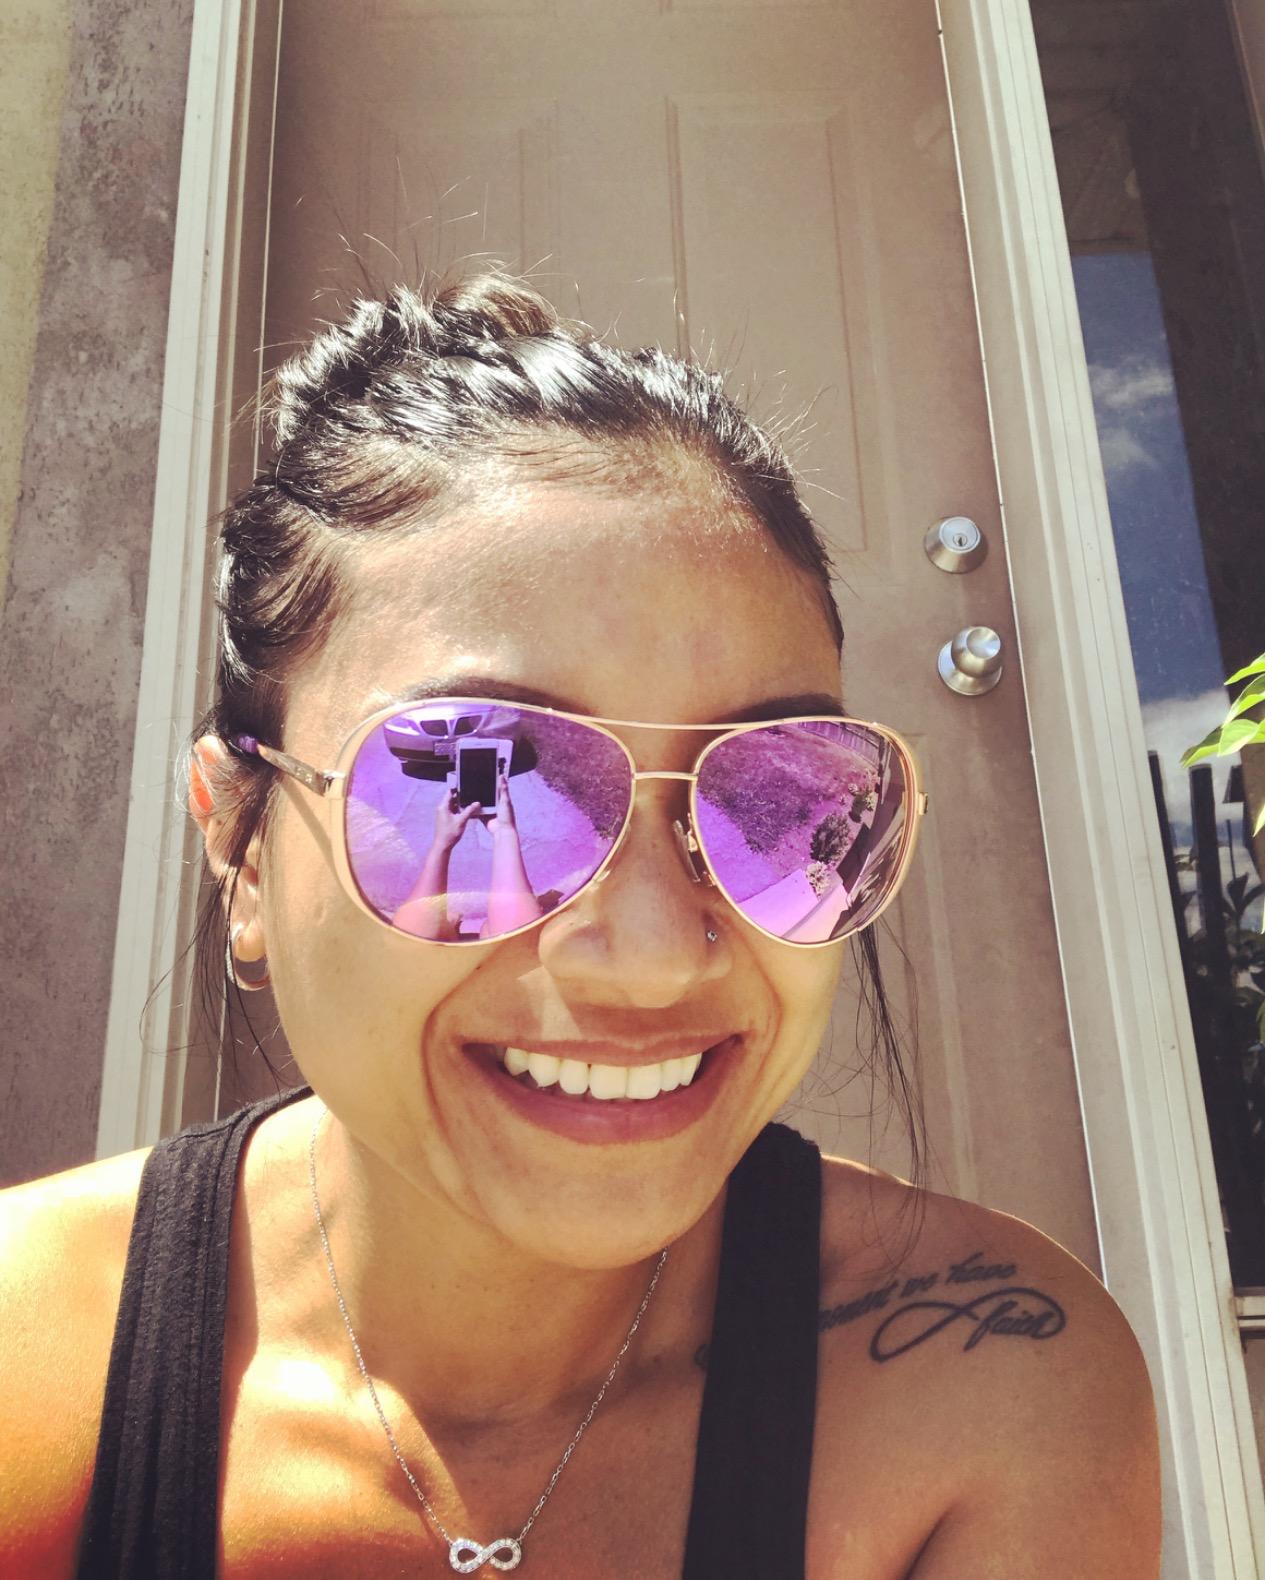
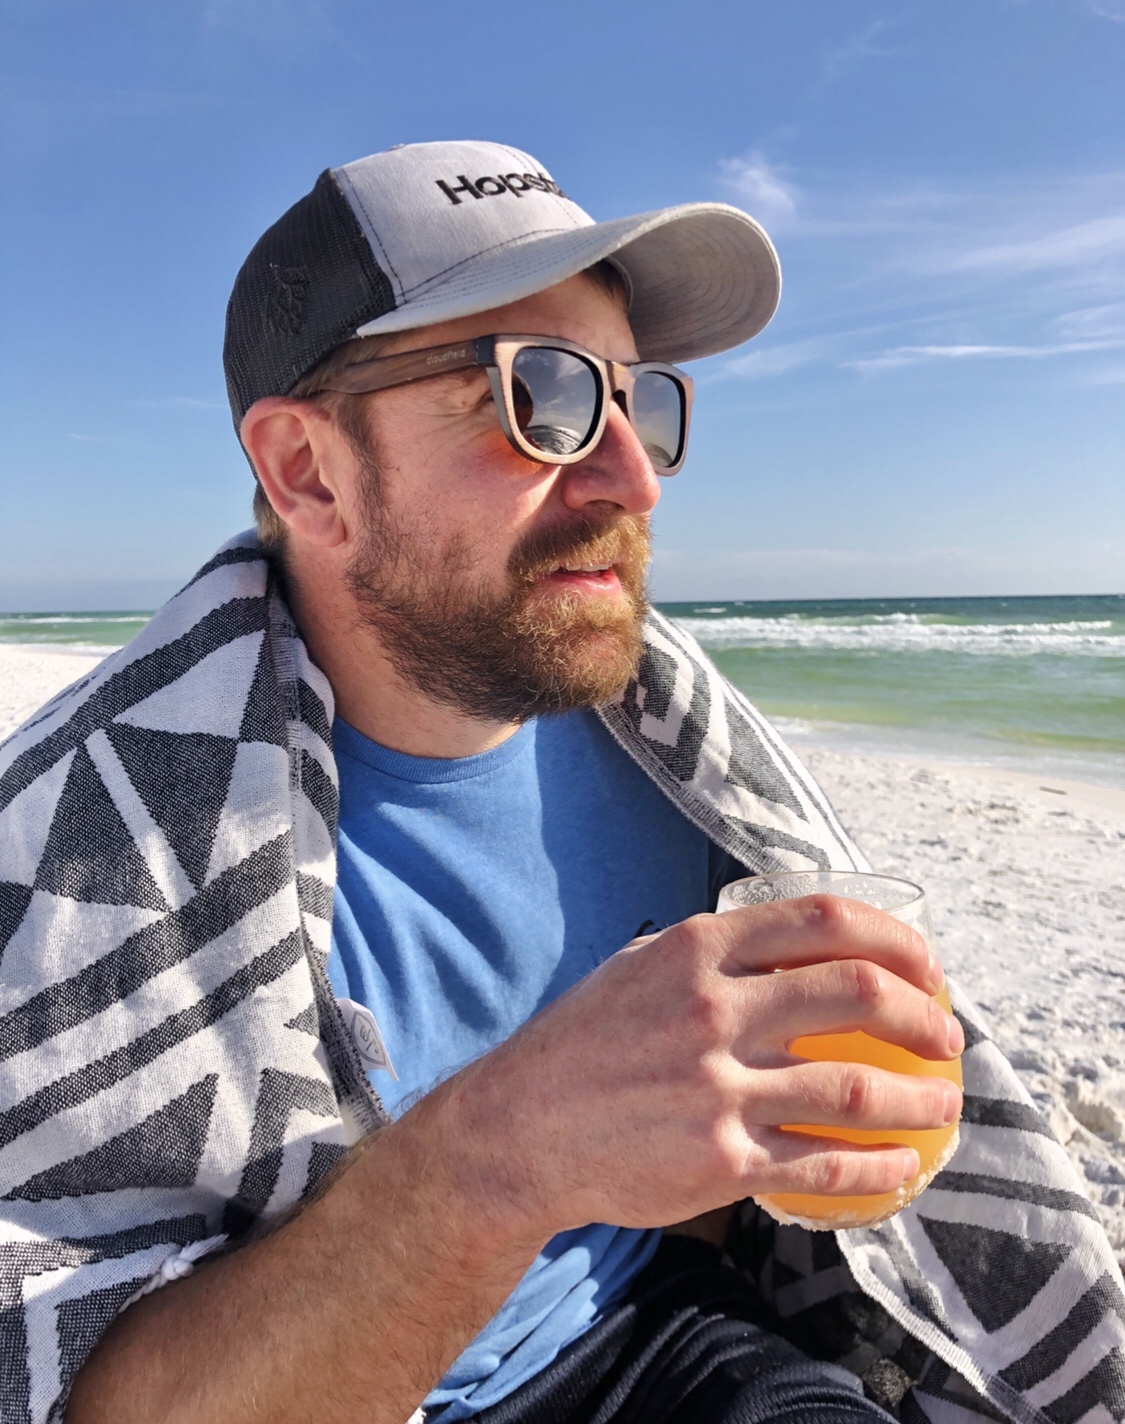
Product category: accessories_sunglasses
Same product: no